Southern Illinois University Carbondale

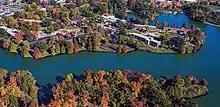
Campus Lake with a view towards Thompson Point (top)

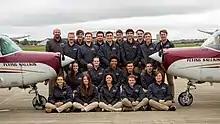
The 2021 Flying Salukis

On-campus housing at SIU has developed steadily from the completion of a second women's dormitory in 1953 to the expansive system of tower blocks and apartment buildings that exists today. Housing is provided in residence halls and apartments both on and near campus. Different housing opportunities are offered to undergraduates, graduates, international students, parents, and married couples.